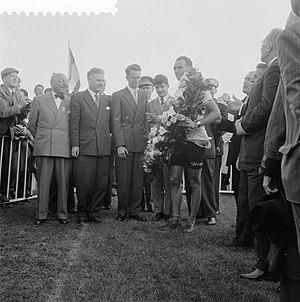
Le prince Alexandre de Belgique est le fils du roi Léopold III et de sa seconde épouse Lilian Baels, titrée princesse de Belgique, princesse de Réthy. Aucun des enfants issus de cette union n'entraient dans l'ordre de succession au trône.